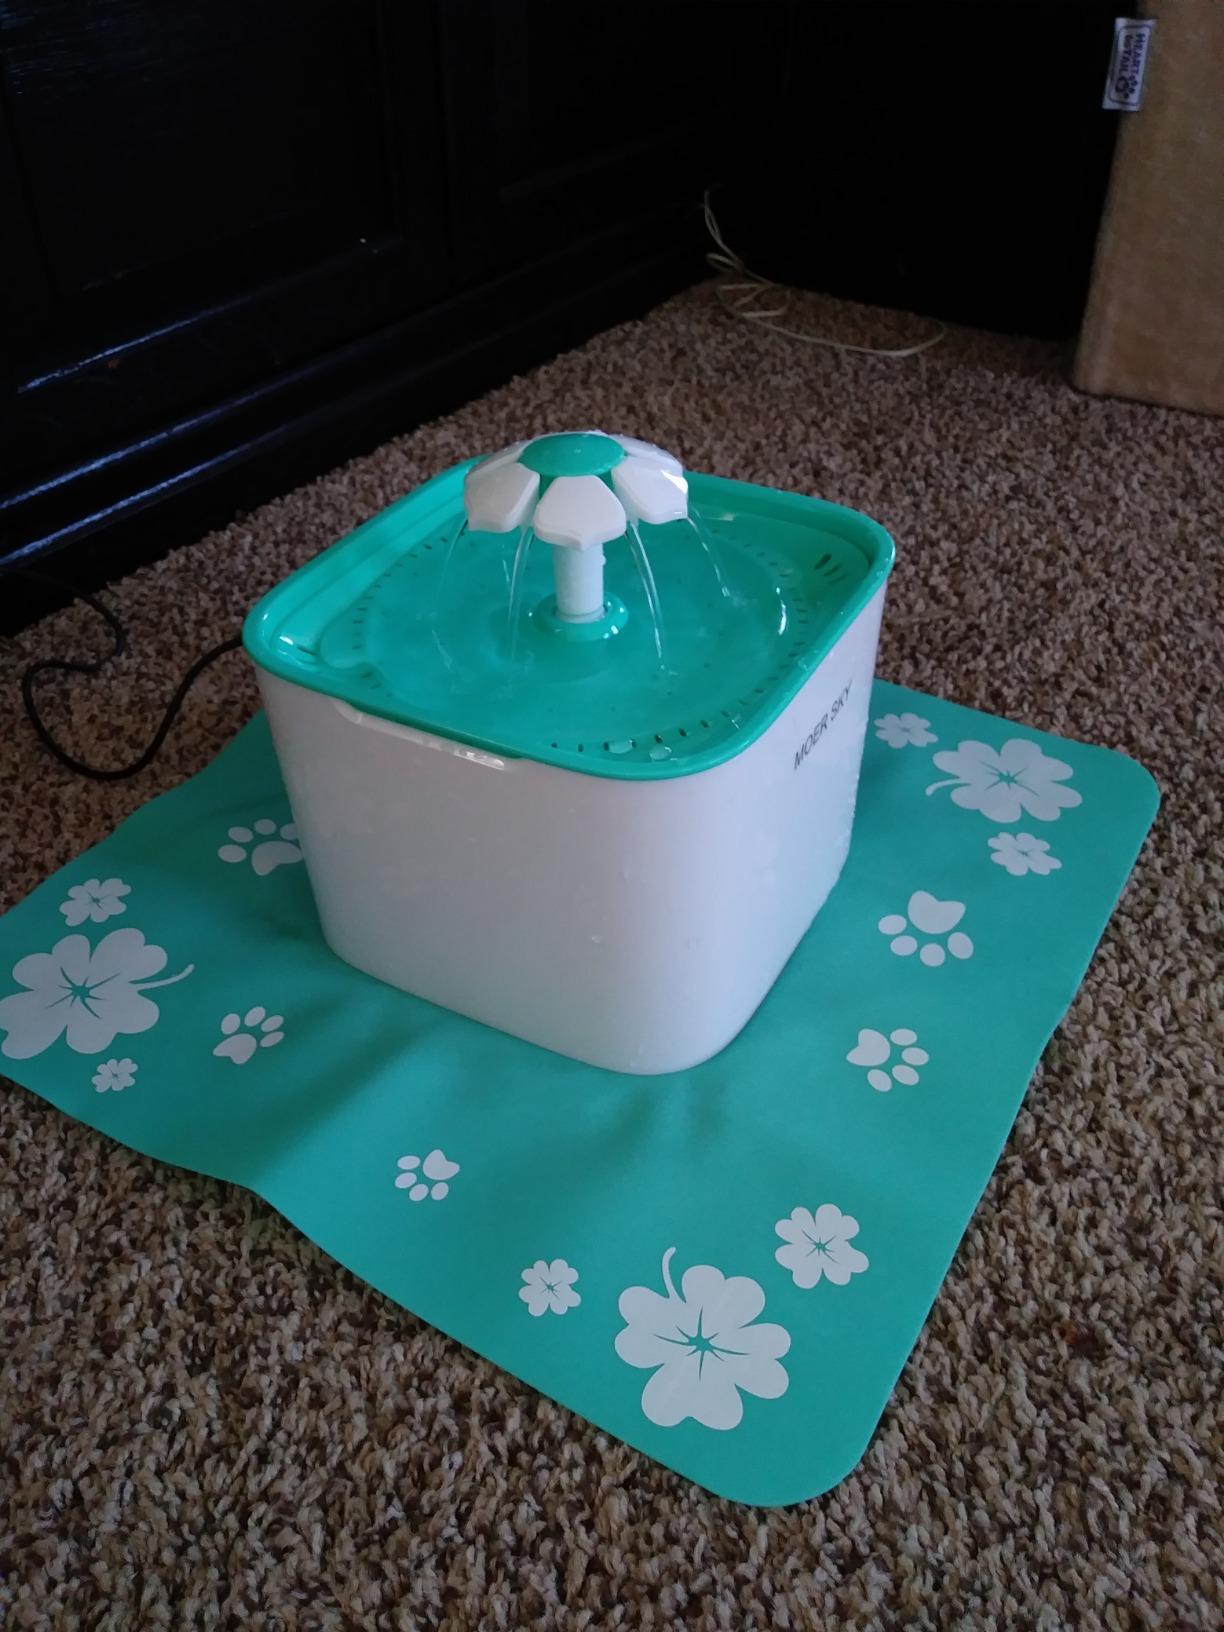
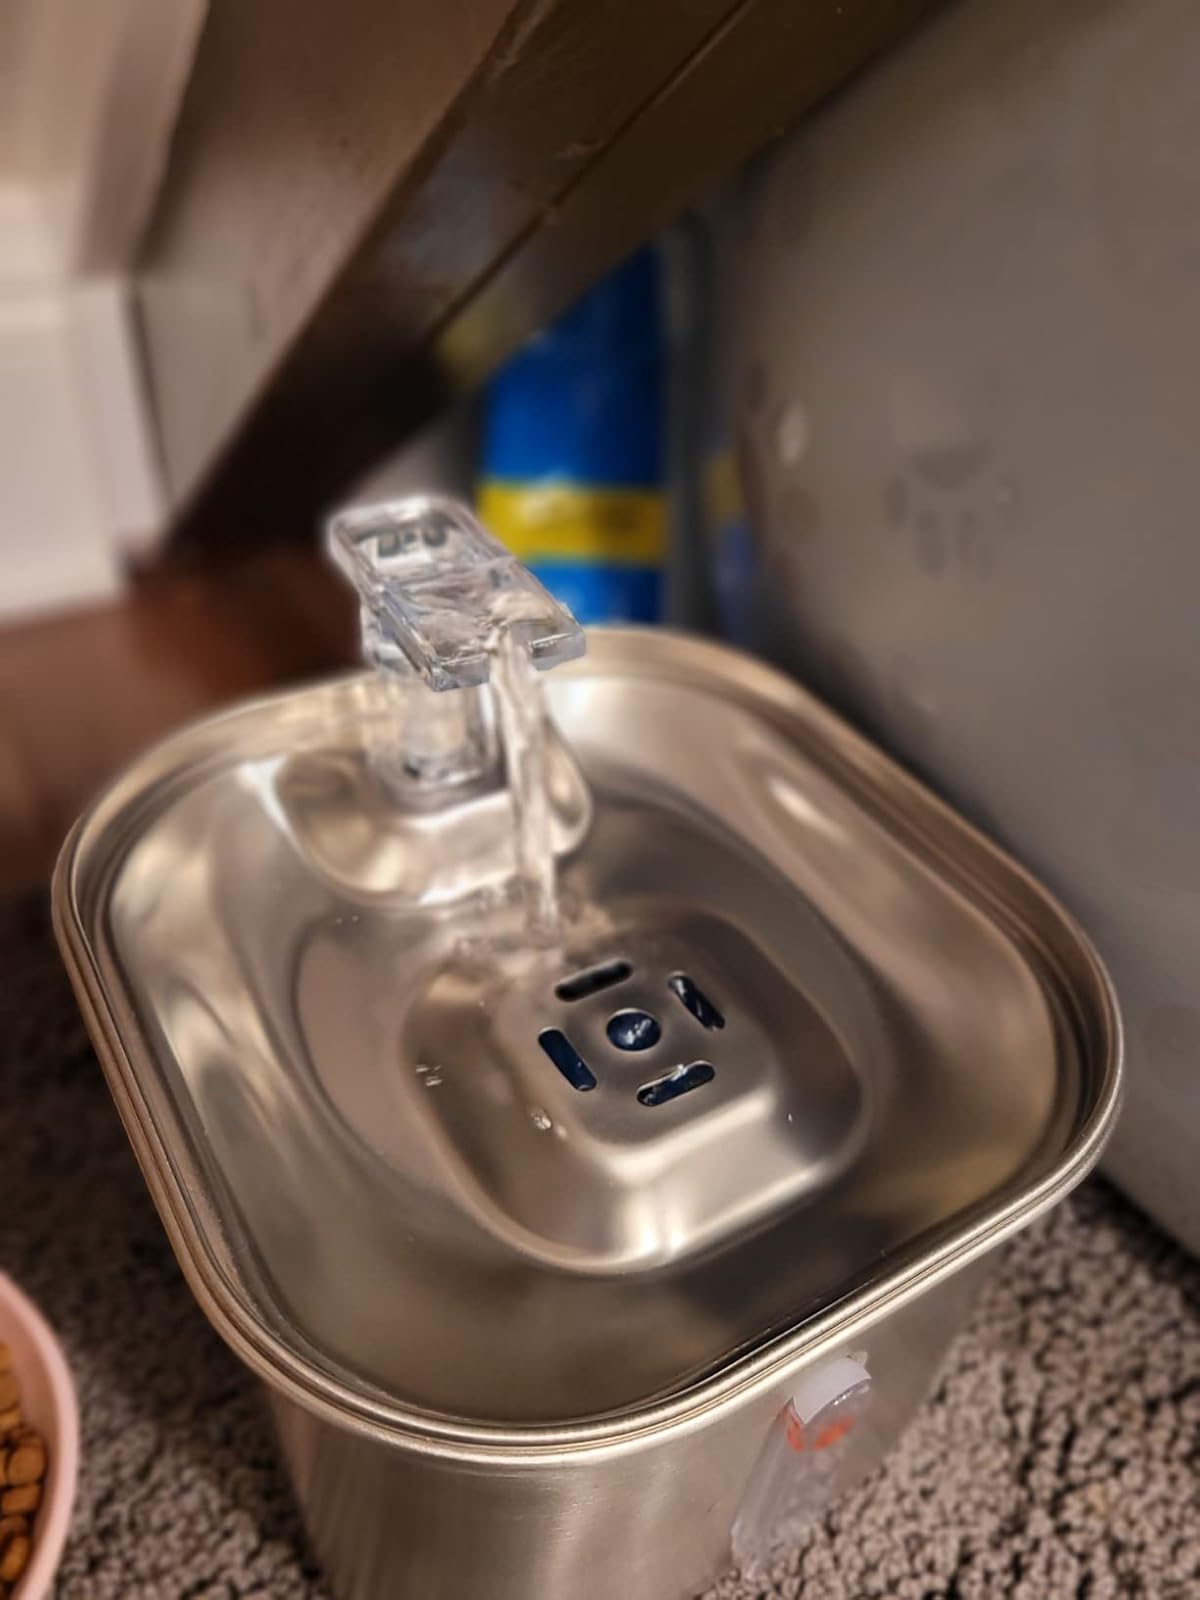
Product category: items_bowl
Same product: no